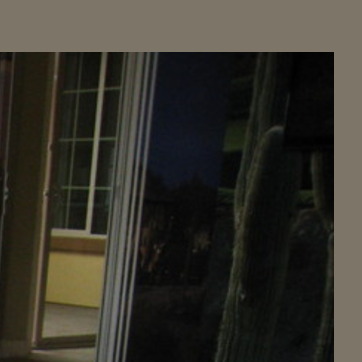
Material: painted